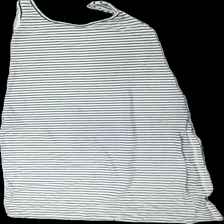
View: back
Type: Dress
Category: Children
Brand: Not in the list
Brand text on label: vila
Colors: Black, White
Material: 61% cotton 39% viscose
Pattern: Striped
Cut: Regular
Size: XS
Season: Summer
Stains: Minor
Damage: fläck
Damage location: middle right
Damage 2 location: bottom right
Price range: <50
Recommended usage: Reuse
Description: randig klänning med slits på höger sida samt en liten fläck